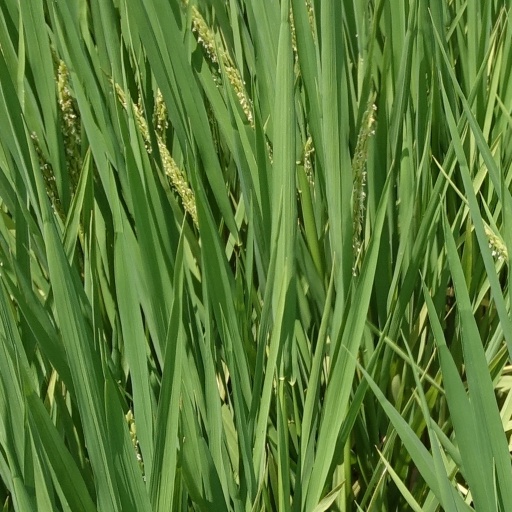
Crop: rice